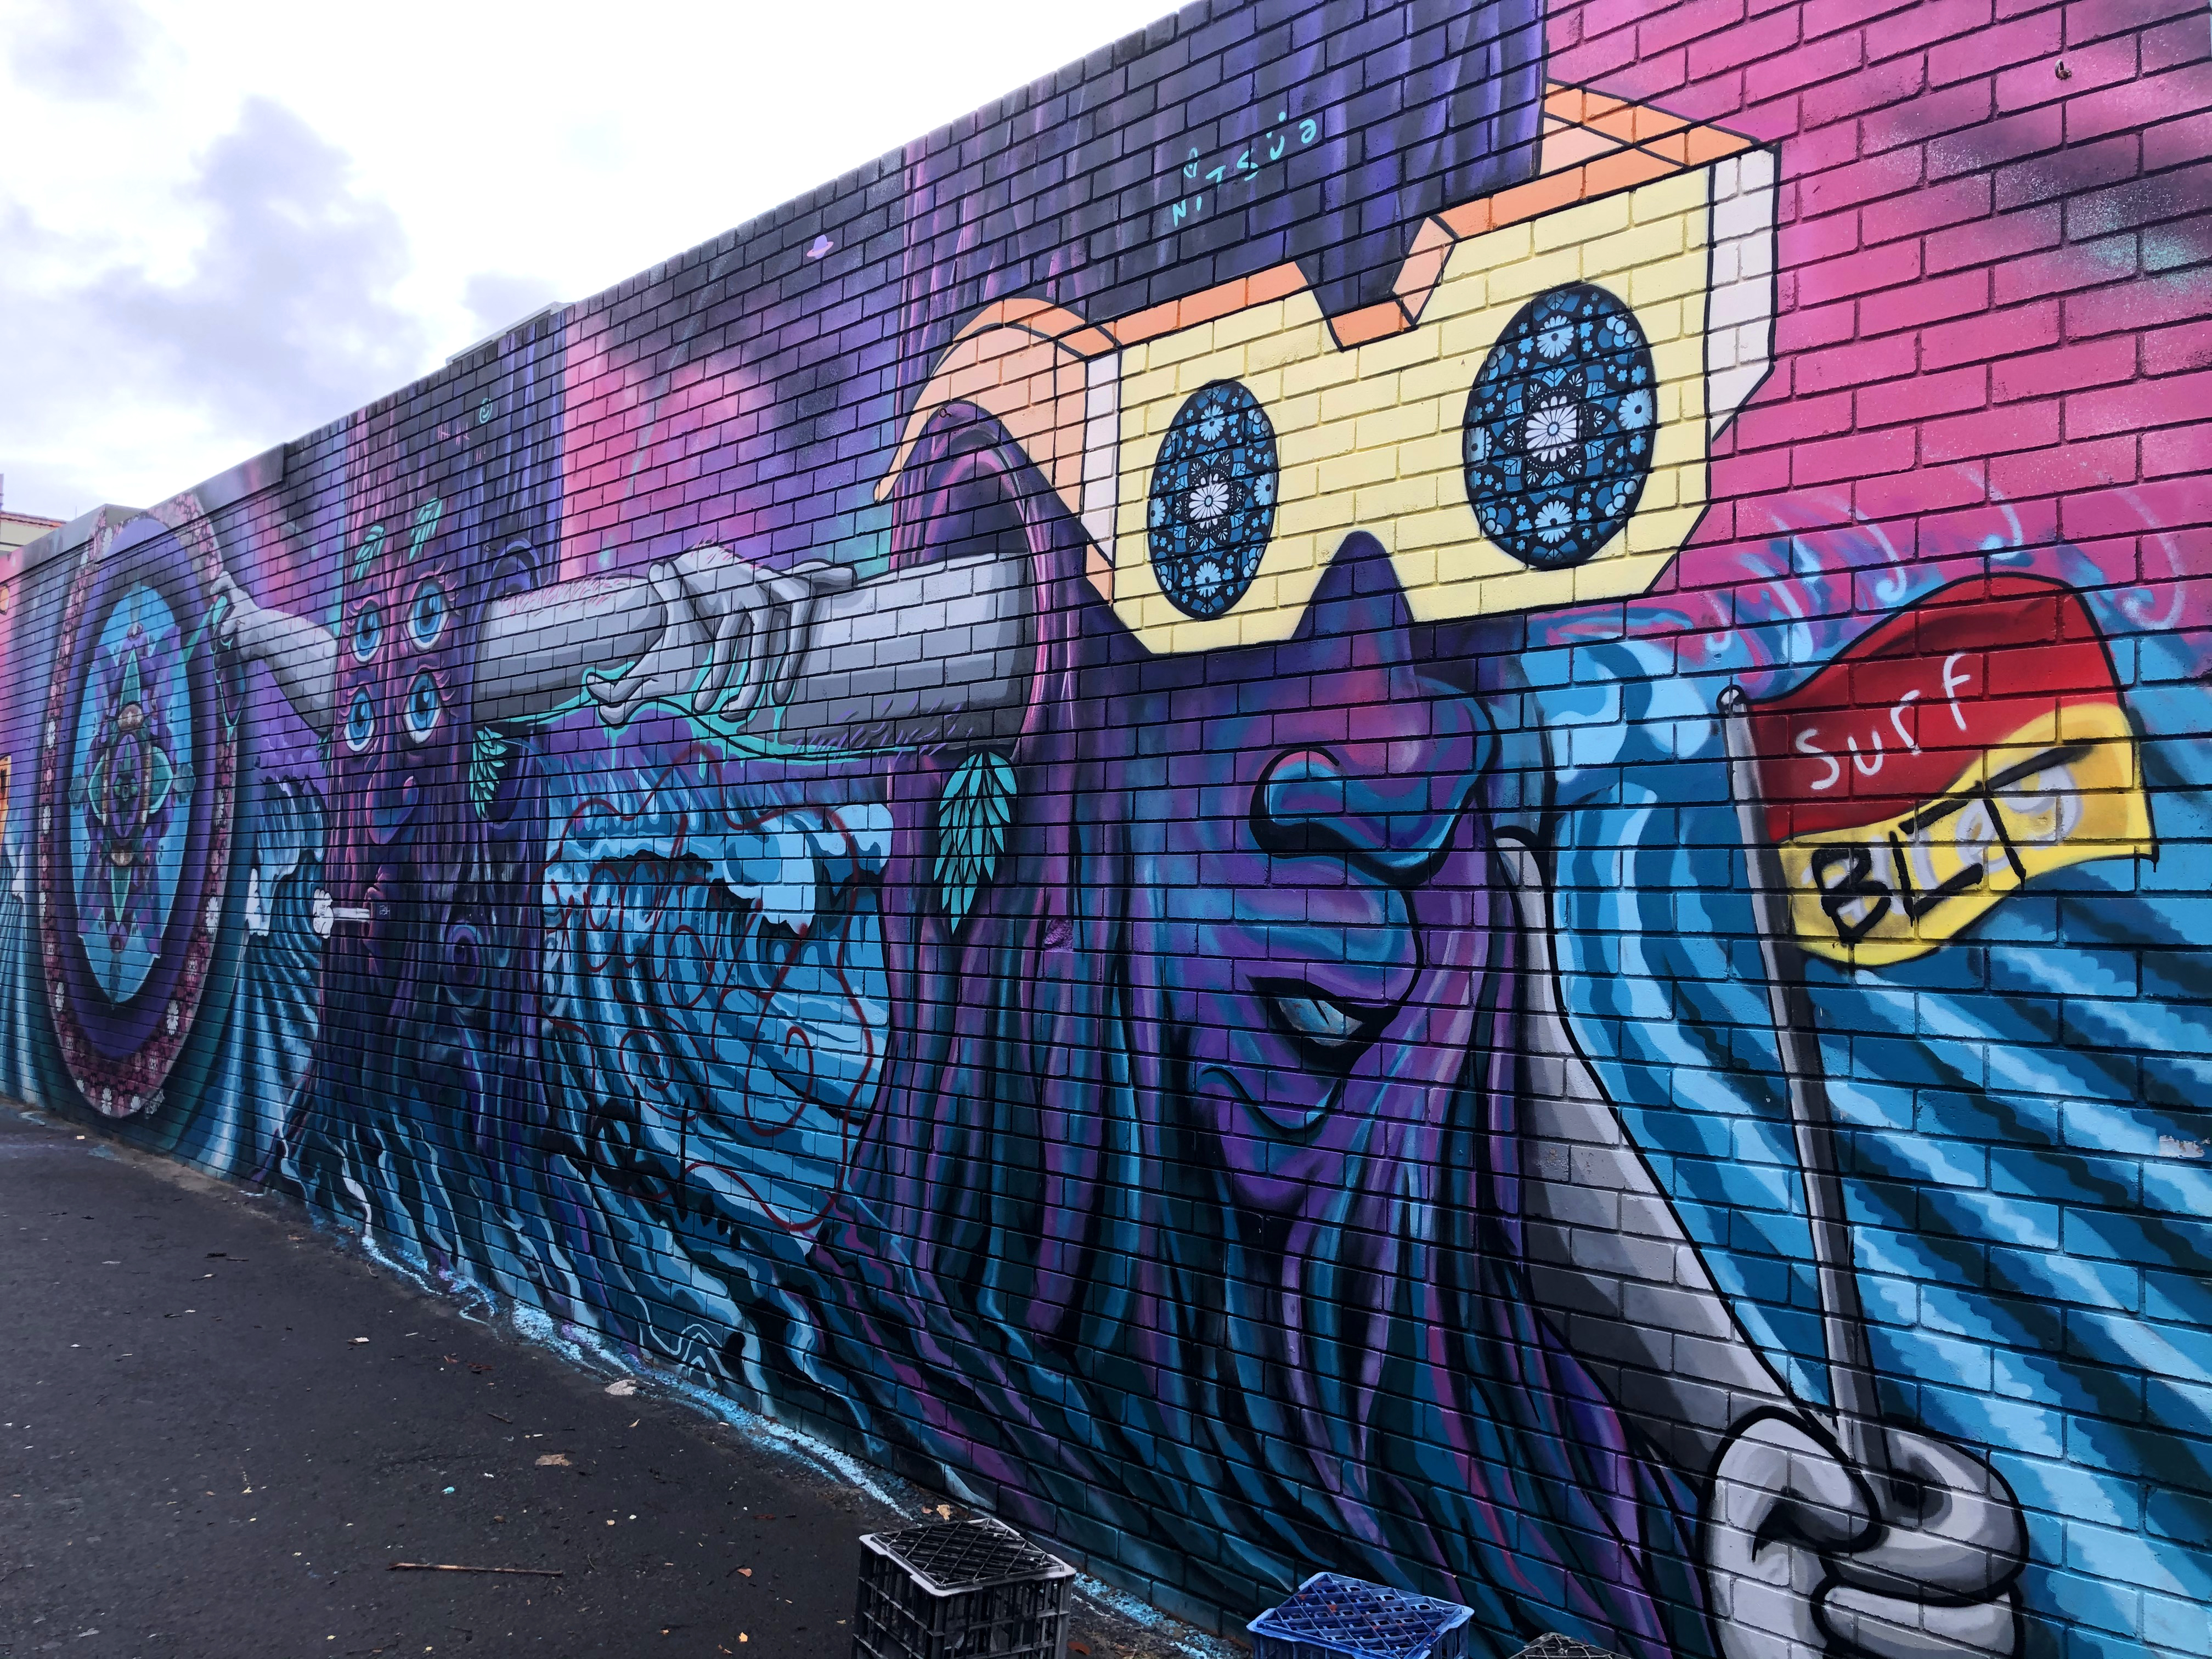
art, graffiti, painting, cool, wall, color, brick, street art, urban art, urban, artistic, grunge, colorful, illustration, design, arts, mural, spray paint, psychedelic art, paint, material, brickwork, road, street, texture, city, youth, symbol, spray, modern, concrete, artwork, creativity, culture, wall art, graffiti art, vandal, urban area, vandalism, azure, purple, sky, font, pink, cloud, facade, magenta, rolling, wheel, Tints and shades, electric blue, asphalt, automotive tire, visual arts, pattern, drawing, graphics, road surface, street artist, automotive design, tree, acrylic paint, lane, modern art, door, graphic design, automotive wheel system, automotive lighting, transport